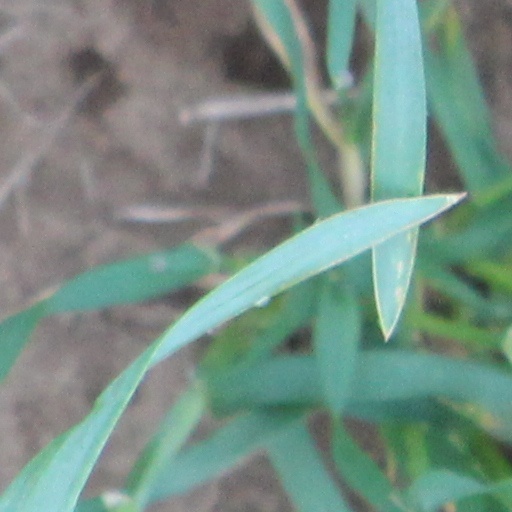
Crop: wheat